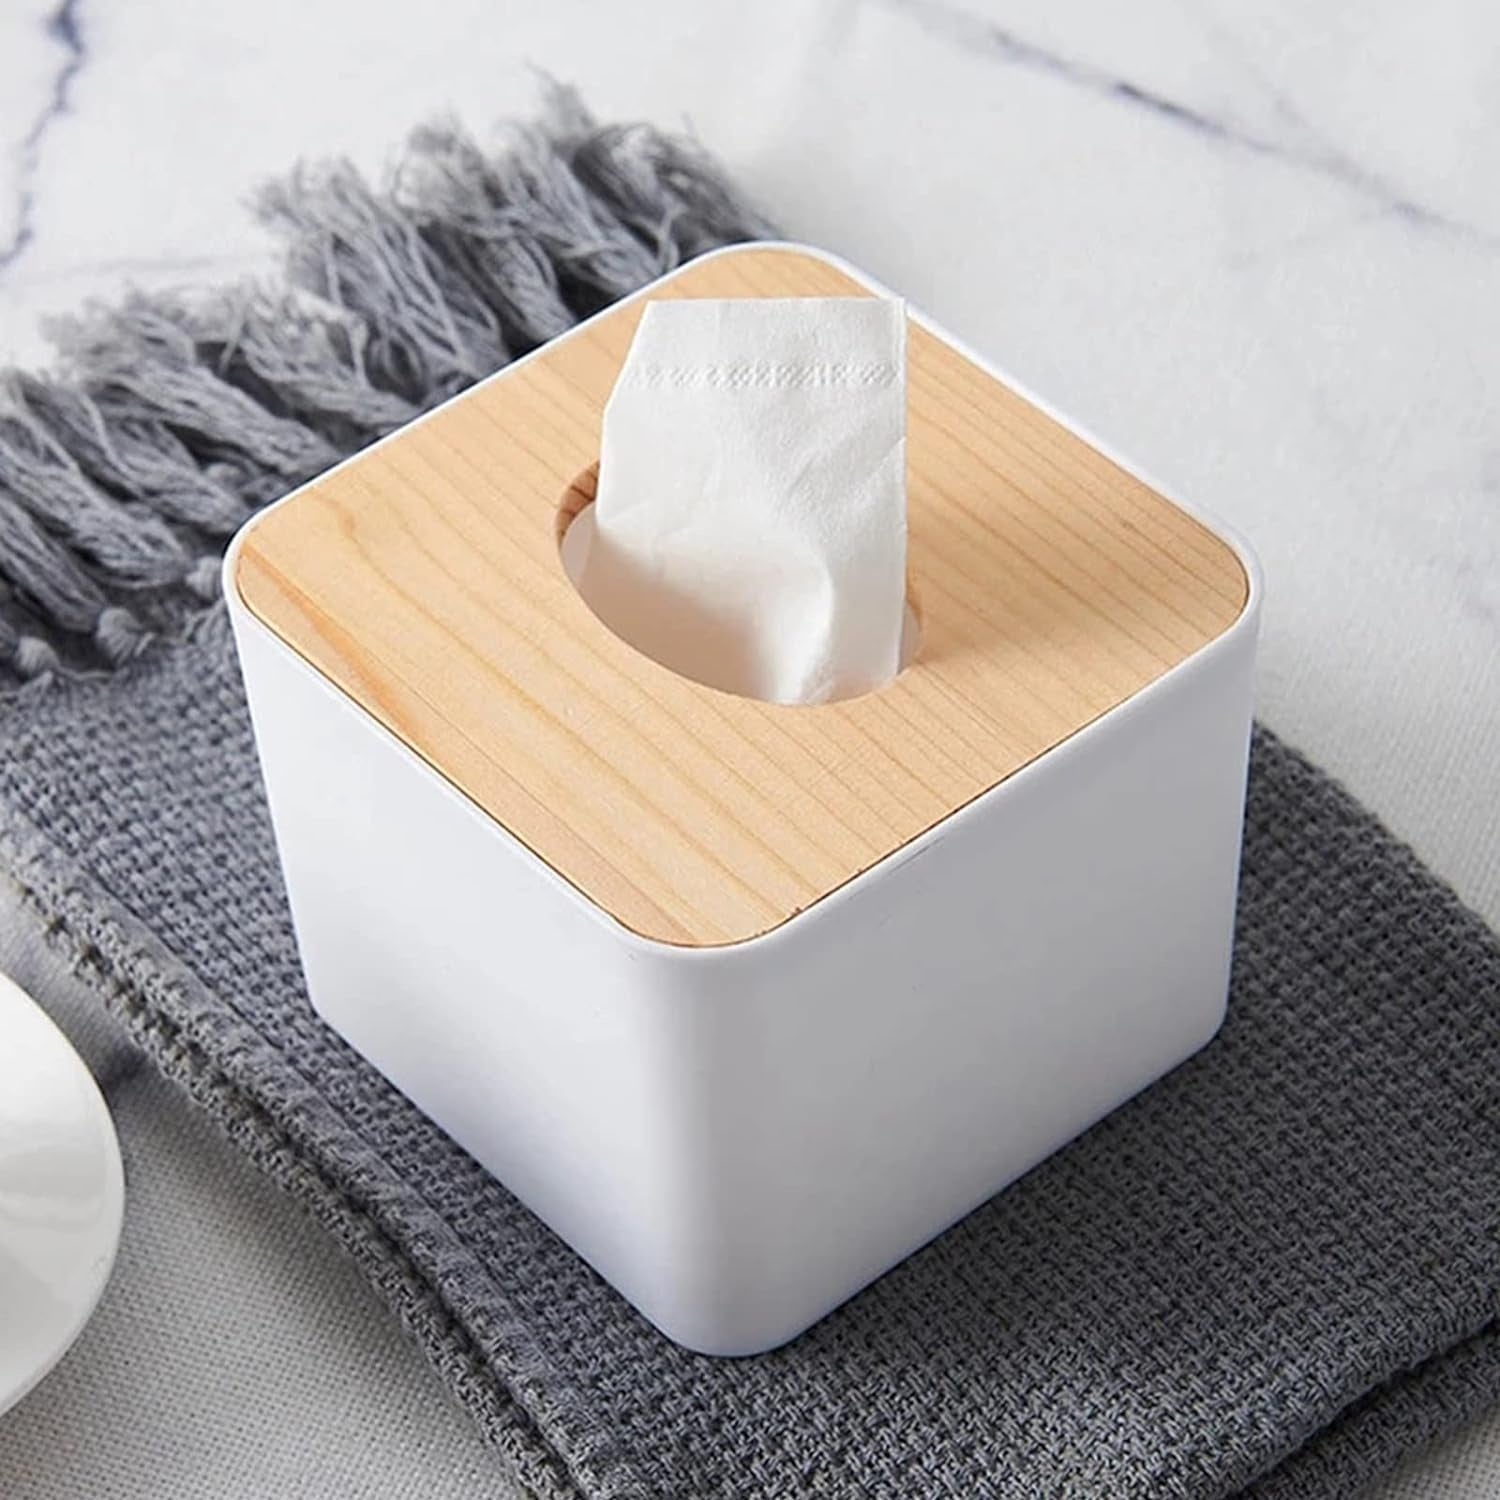
Tissue Box Desktop Stand Bamboo Tissue Cover Box Rectangular Paper Towel Holder Removable Tissue Dispenser for Bathroom Vanity Countertop Bedroom Car Holder Paper Towels Dispenser (1 Pc )
Brand: dailyneeds.cloud
Category: Home & Garden > Bathroom Accessories > Facial Tissue Holders